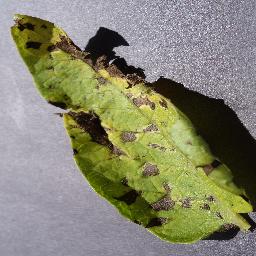
Etiqueta: Tizon_Temprano